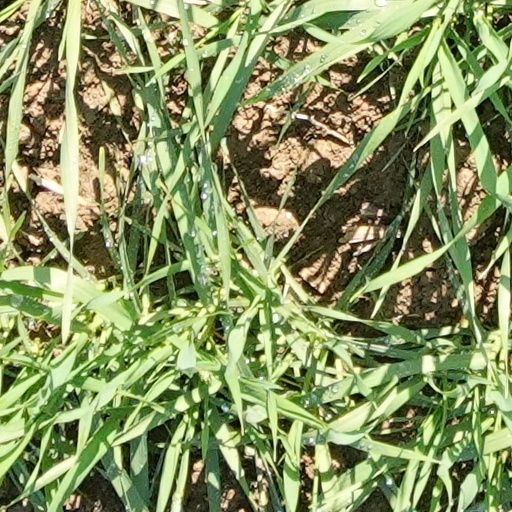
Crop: wheat